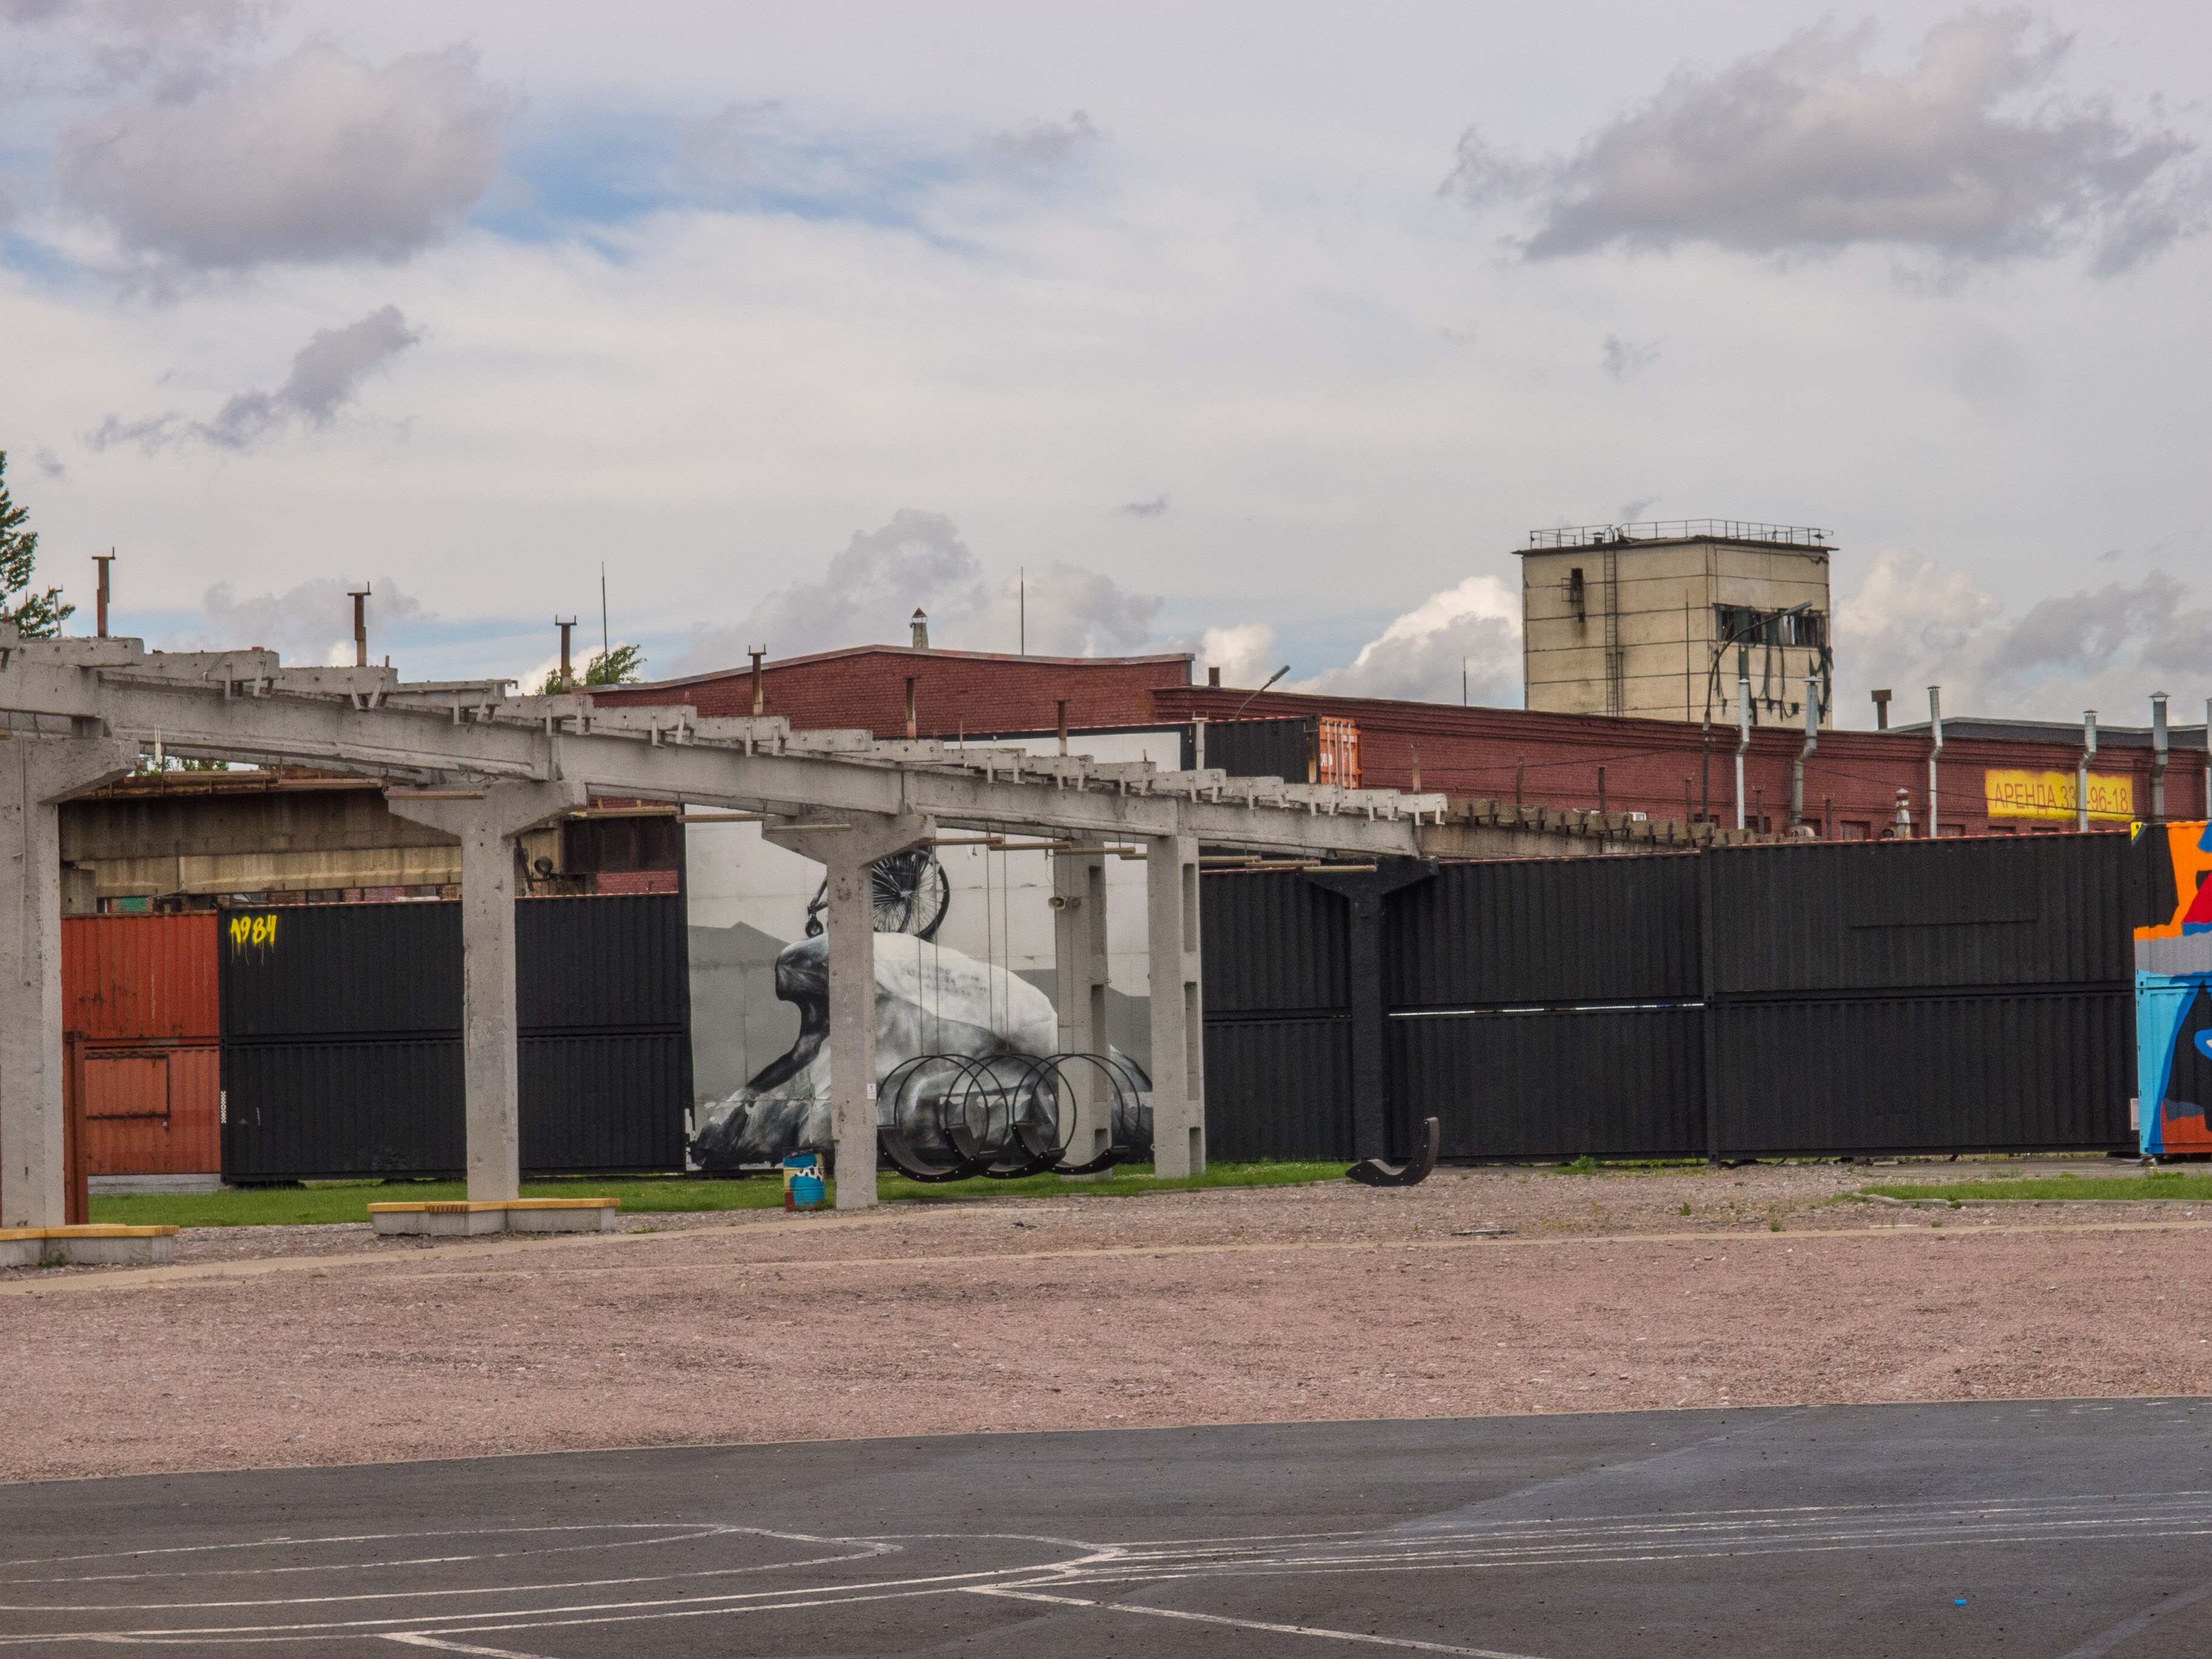
natural, transport, urban area, sky, architecture, building, road, neighbourhood, residential area, mural, street, city, facade, vehicle, asphalt, house, suburb